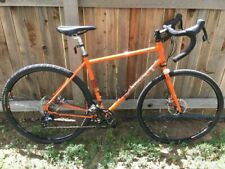
Vehicle type: Bikes